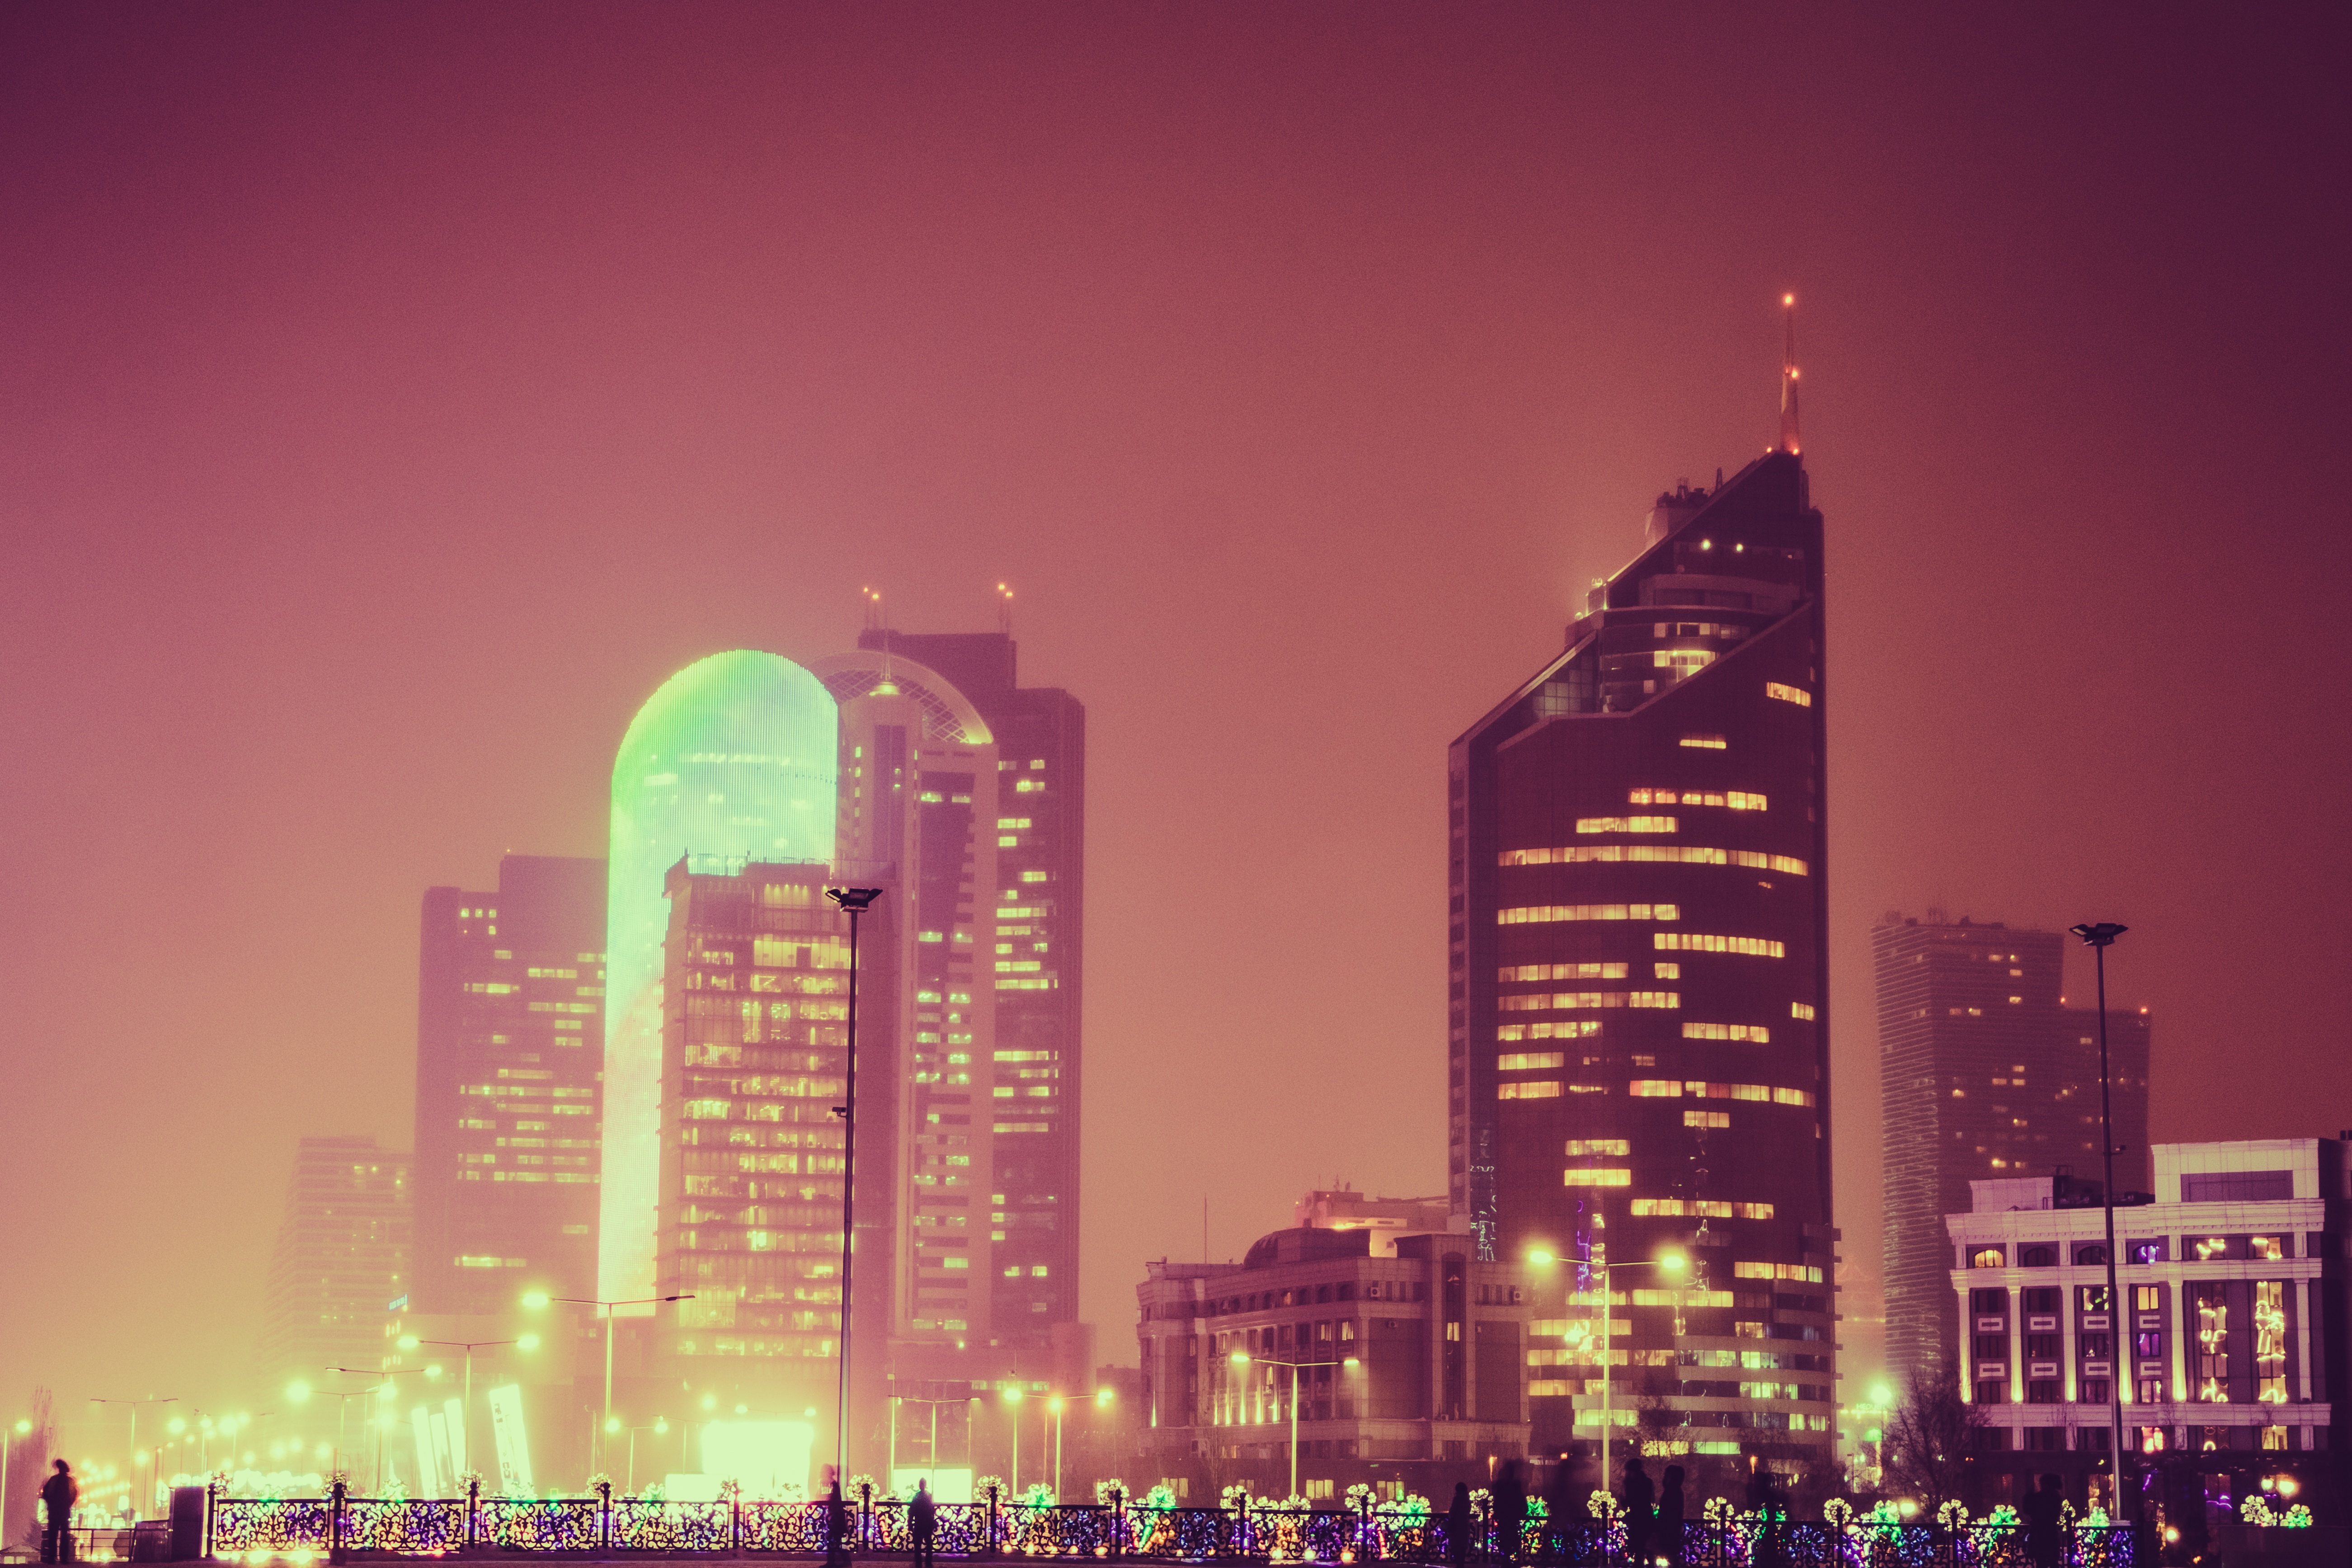
horizon, snow, winter, fog, skyline, night, city, skyscraper, cityscape, downtown, dusk, landmark, tower block, capital, metropolis, kazakhstan, astana, atmospheric phenomenon, human settlement, metropolitan area